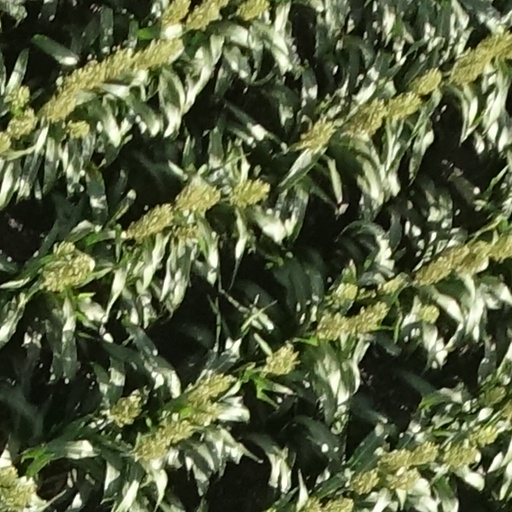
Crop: sorghum